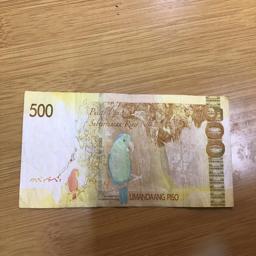
Label: 500_Back